Football Association of Ireland

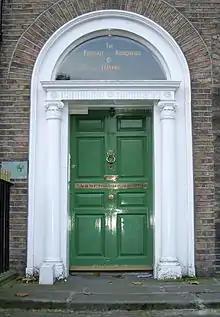
The door of the former FAI offices in Merrion Square, Dublin.

In January 1999, the FAI announced a planned national association football stadium, to be called Eircom Park after primary sponsors Eircom. This was to be a 45,000-seat stadium in City West, modelled on the Gelredome in Arnhem. It gradually became apparent that the initial forecasts of cost and revenue had been very optimistic. FAI and public support for project was also undermined by the announcement of the Stadium Ireland in Abbotstown, which would have 65,000 seats and be available free to the FAI, being funded by the state. The Eircom Park project was finally abandoned in March 2001, amid much rancour within the FAI.